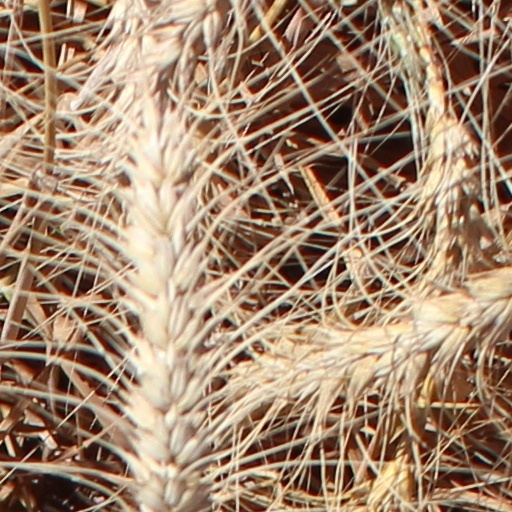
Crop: wheat